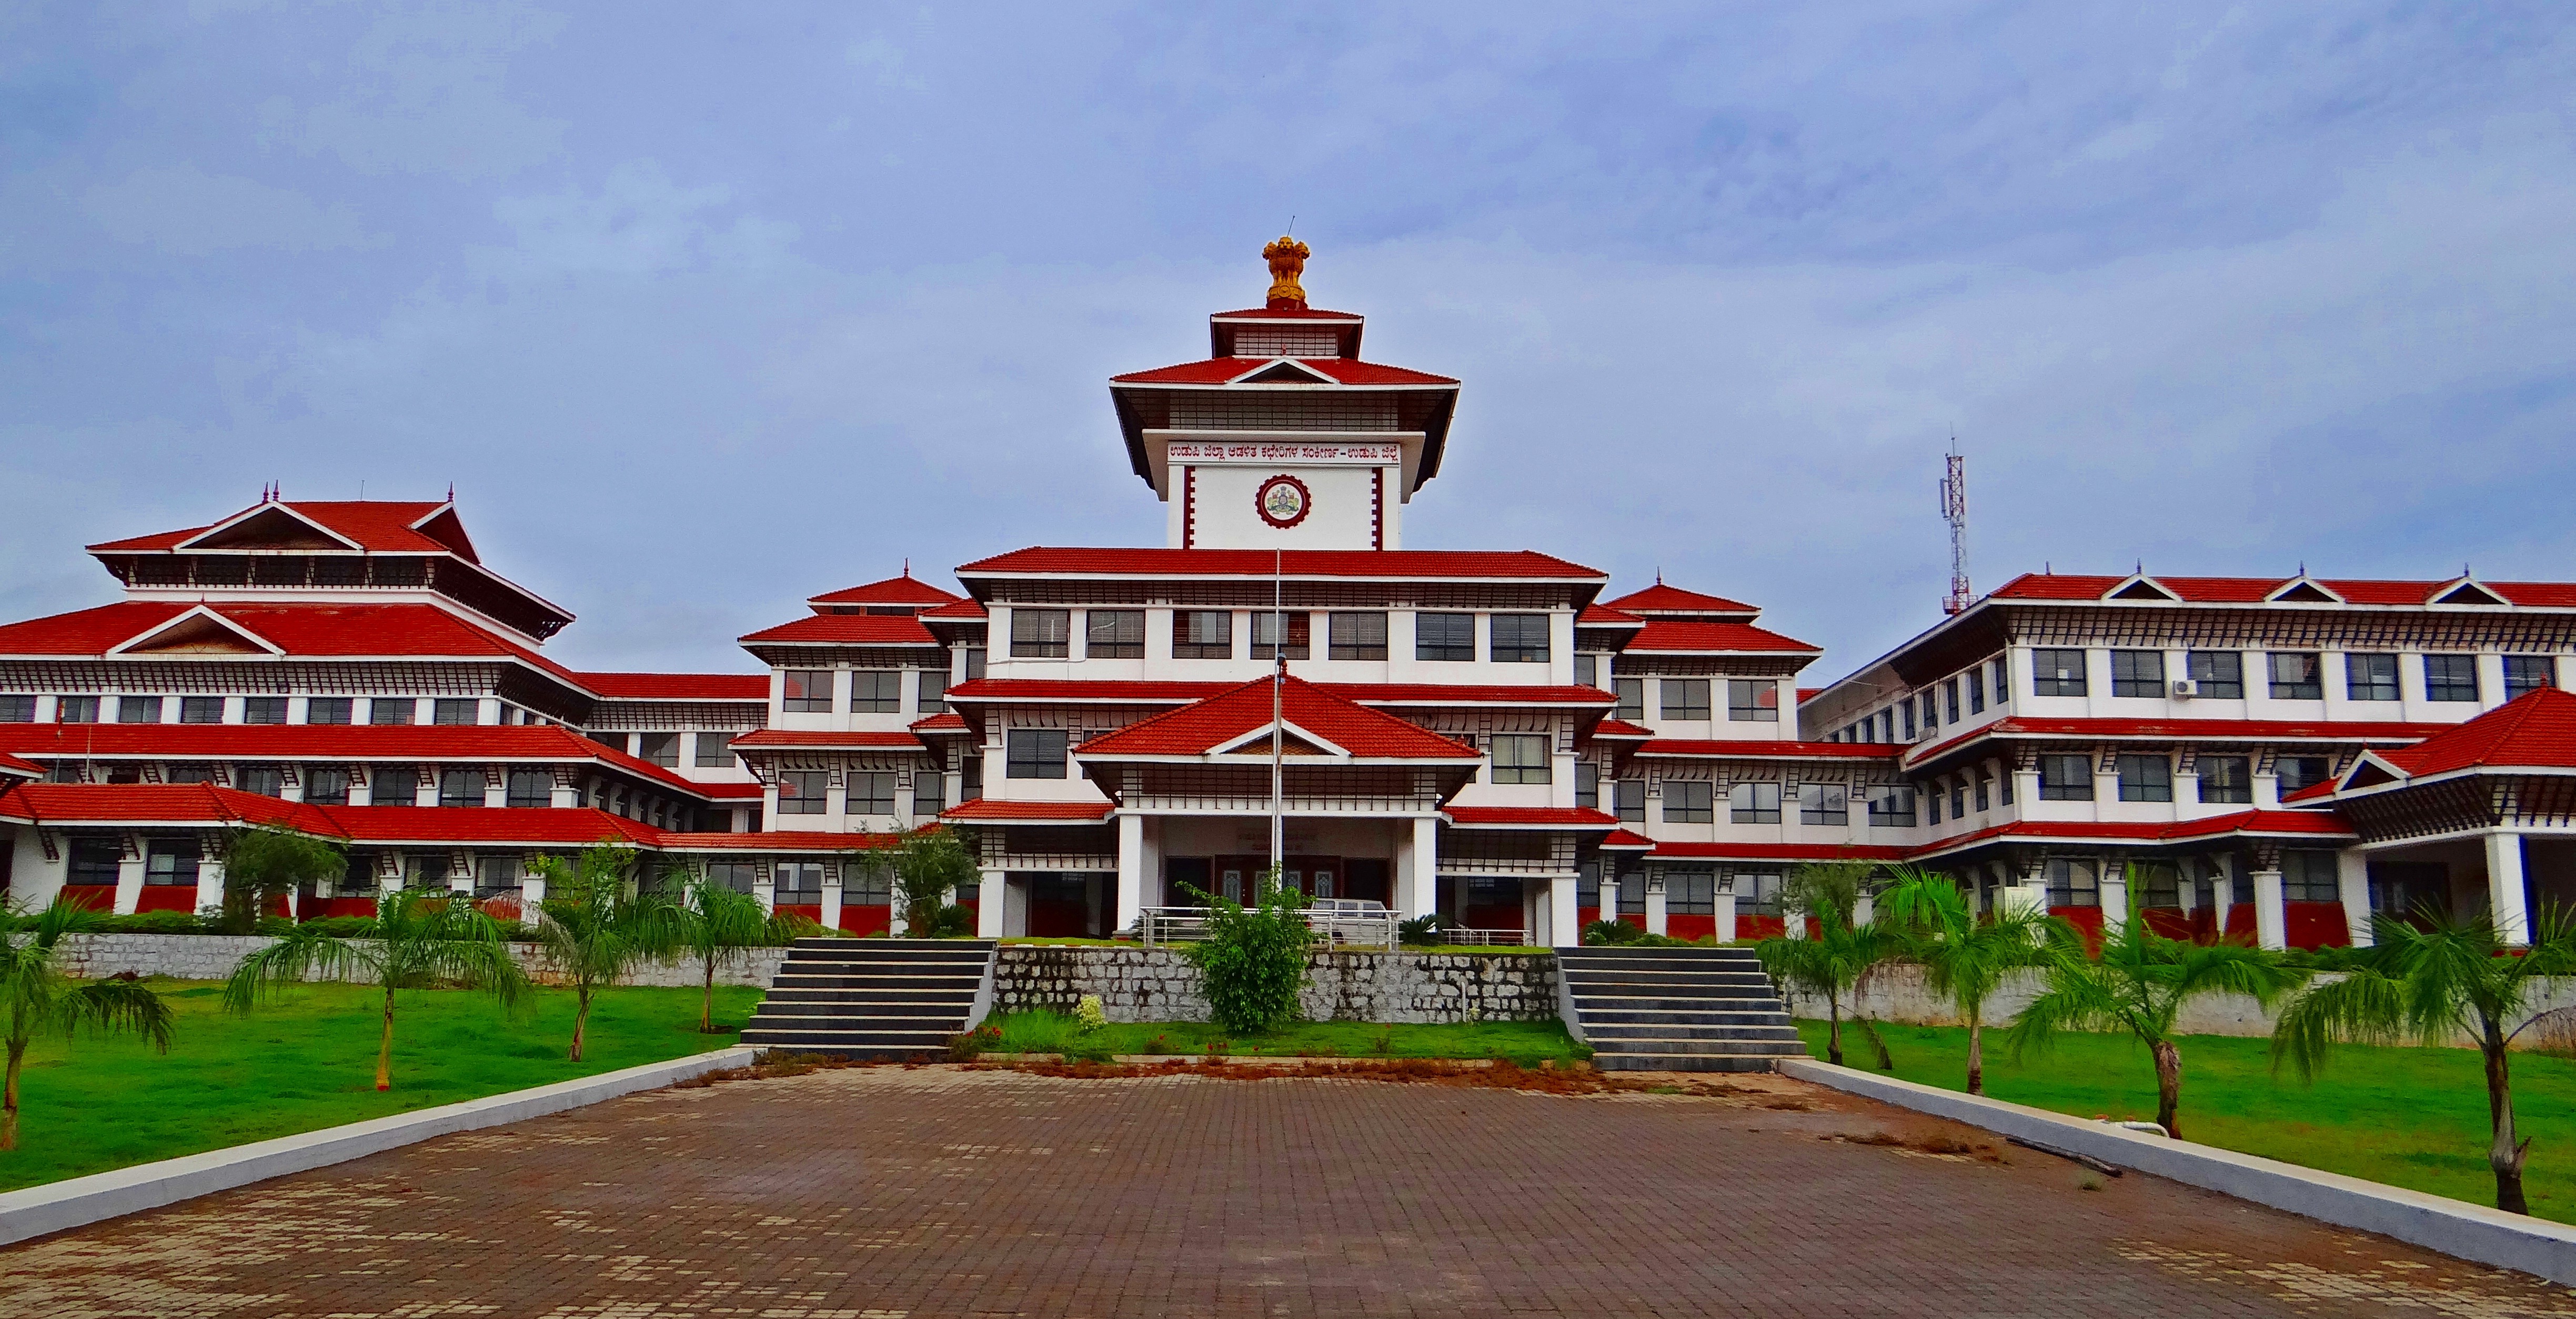
architecture, skyline, town, building, palace, office, landmark, business, resort, india, estate, karnataka, udupi collectorate, manipal